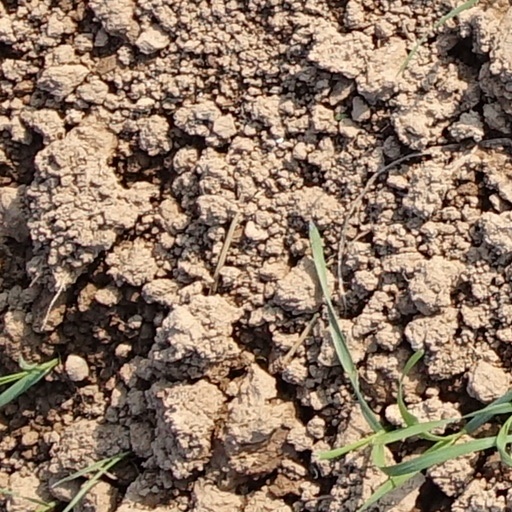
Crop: wheat